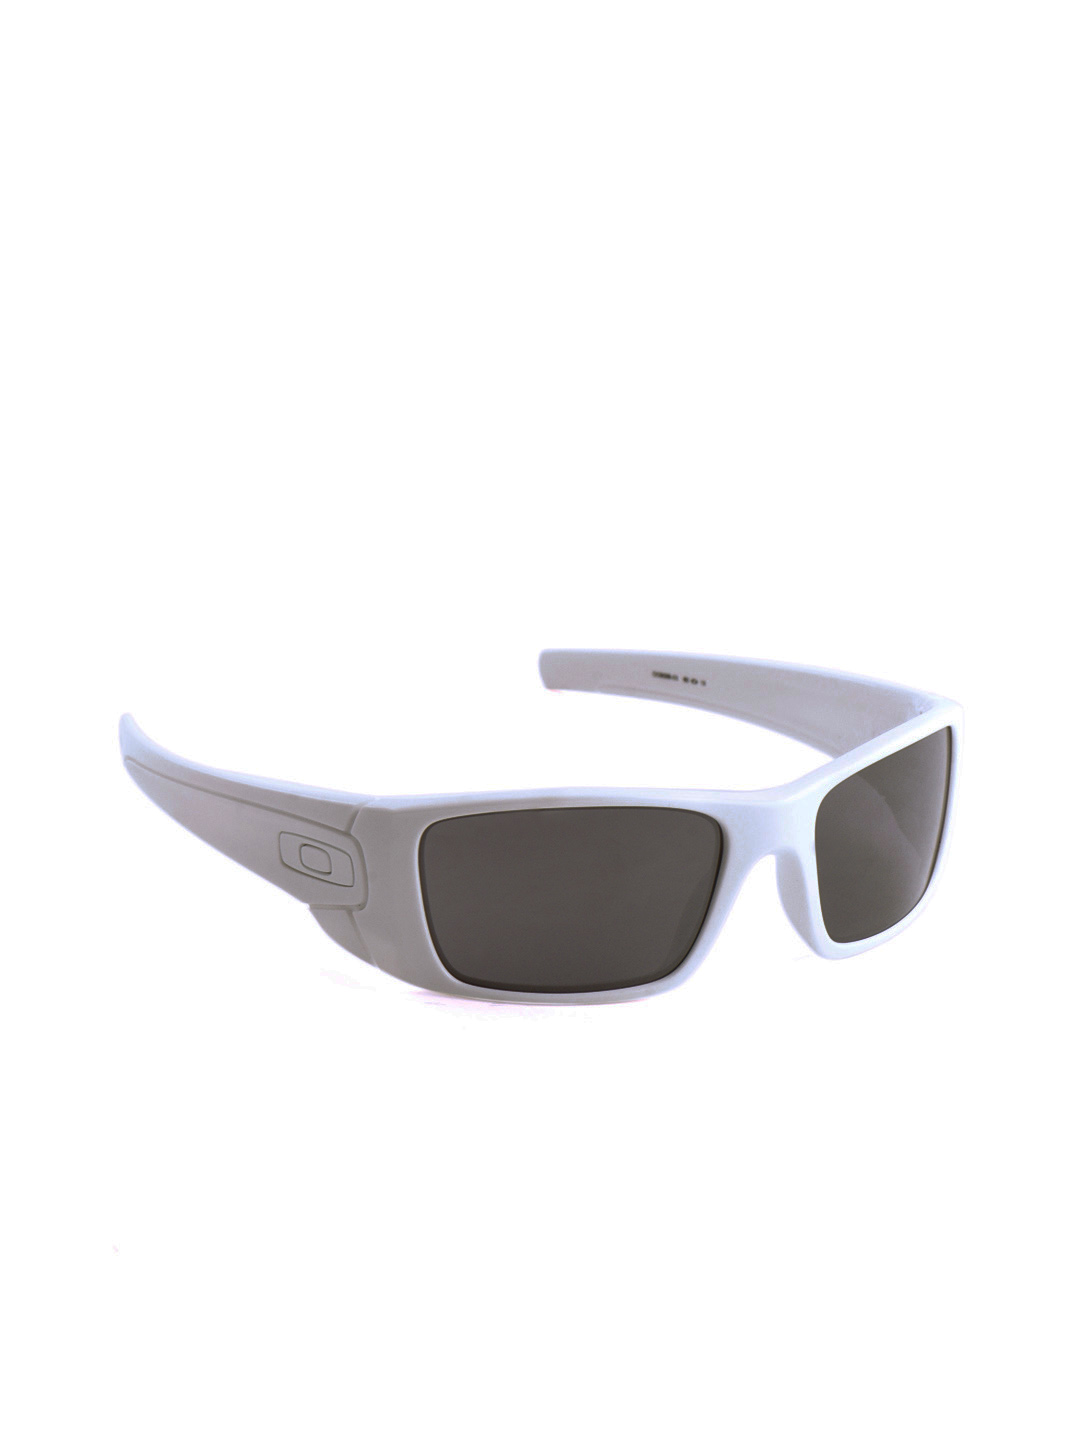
Oakley Men White Fuel Cell Sunglasses
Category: Accessories / Eyewear / Sunglasses
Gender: Men
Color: White
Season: Winter 2016
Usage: Casual